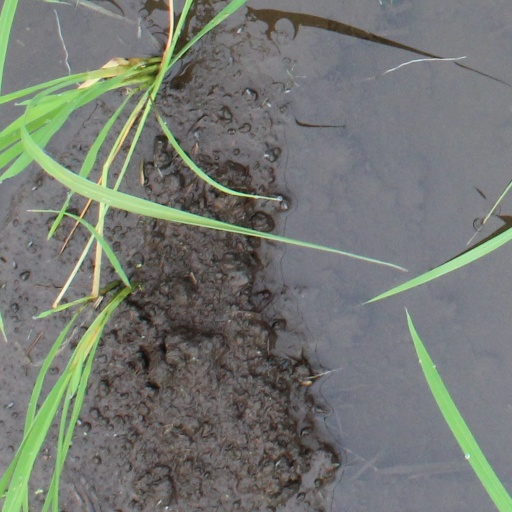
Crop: rice